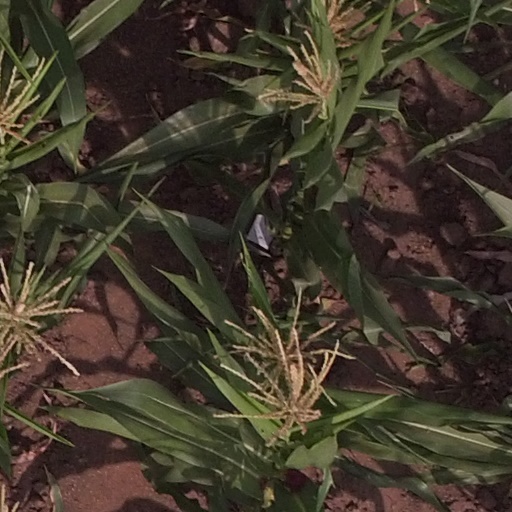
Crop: maize; corn